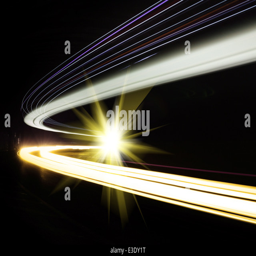
car light trails in the tunnel .